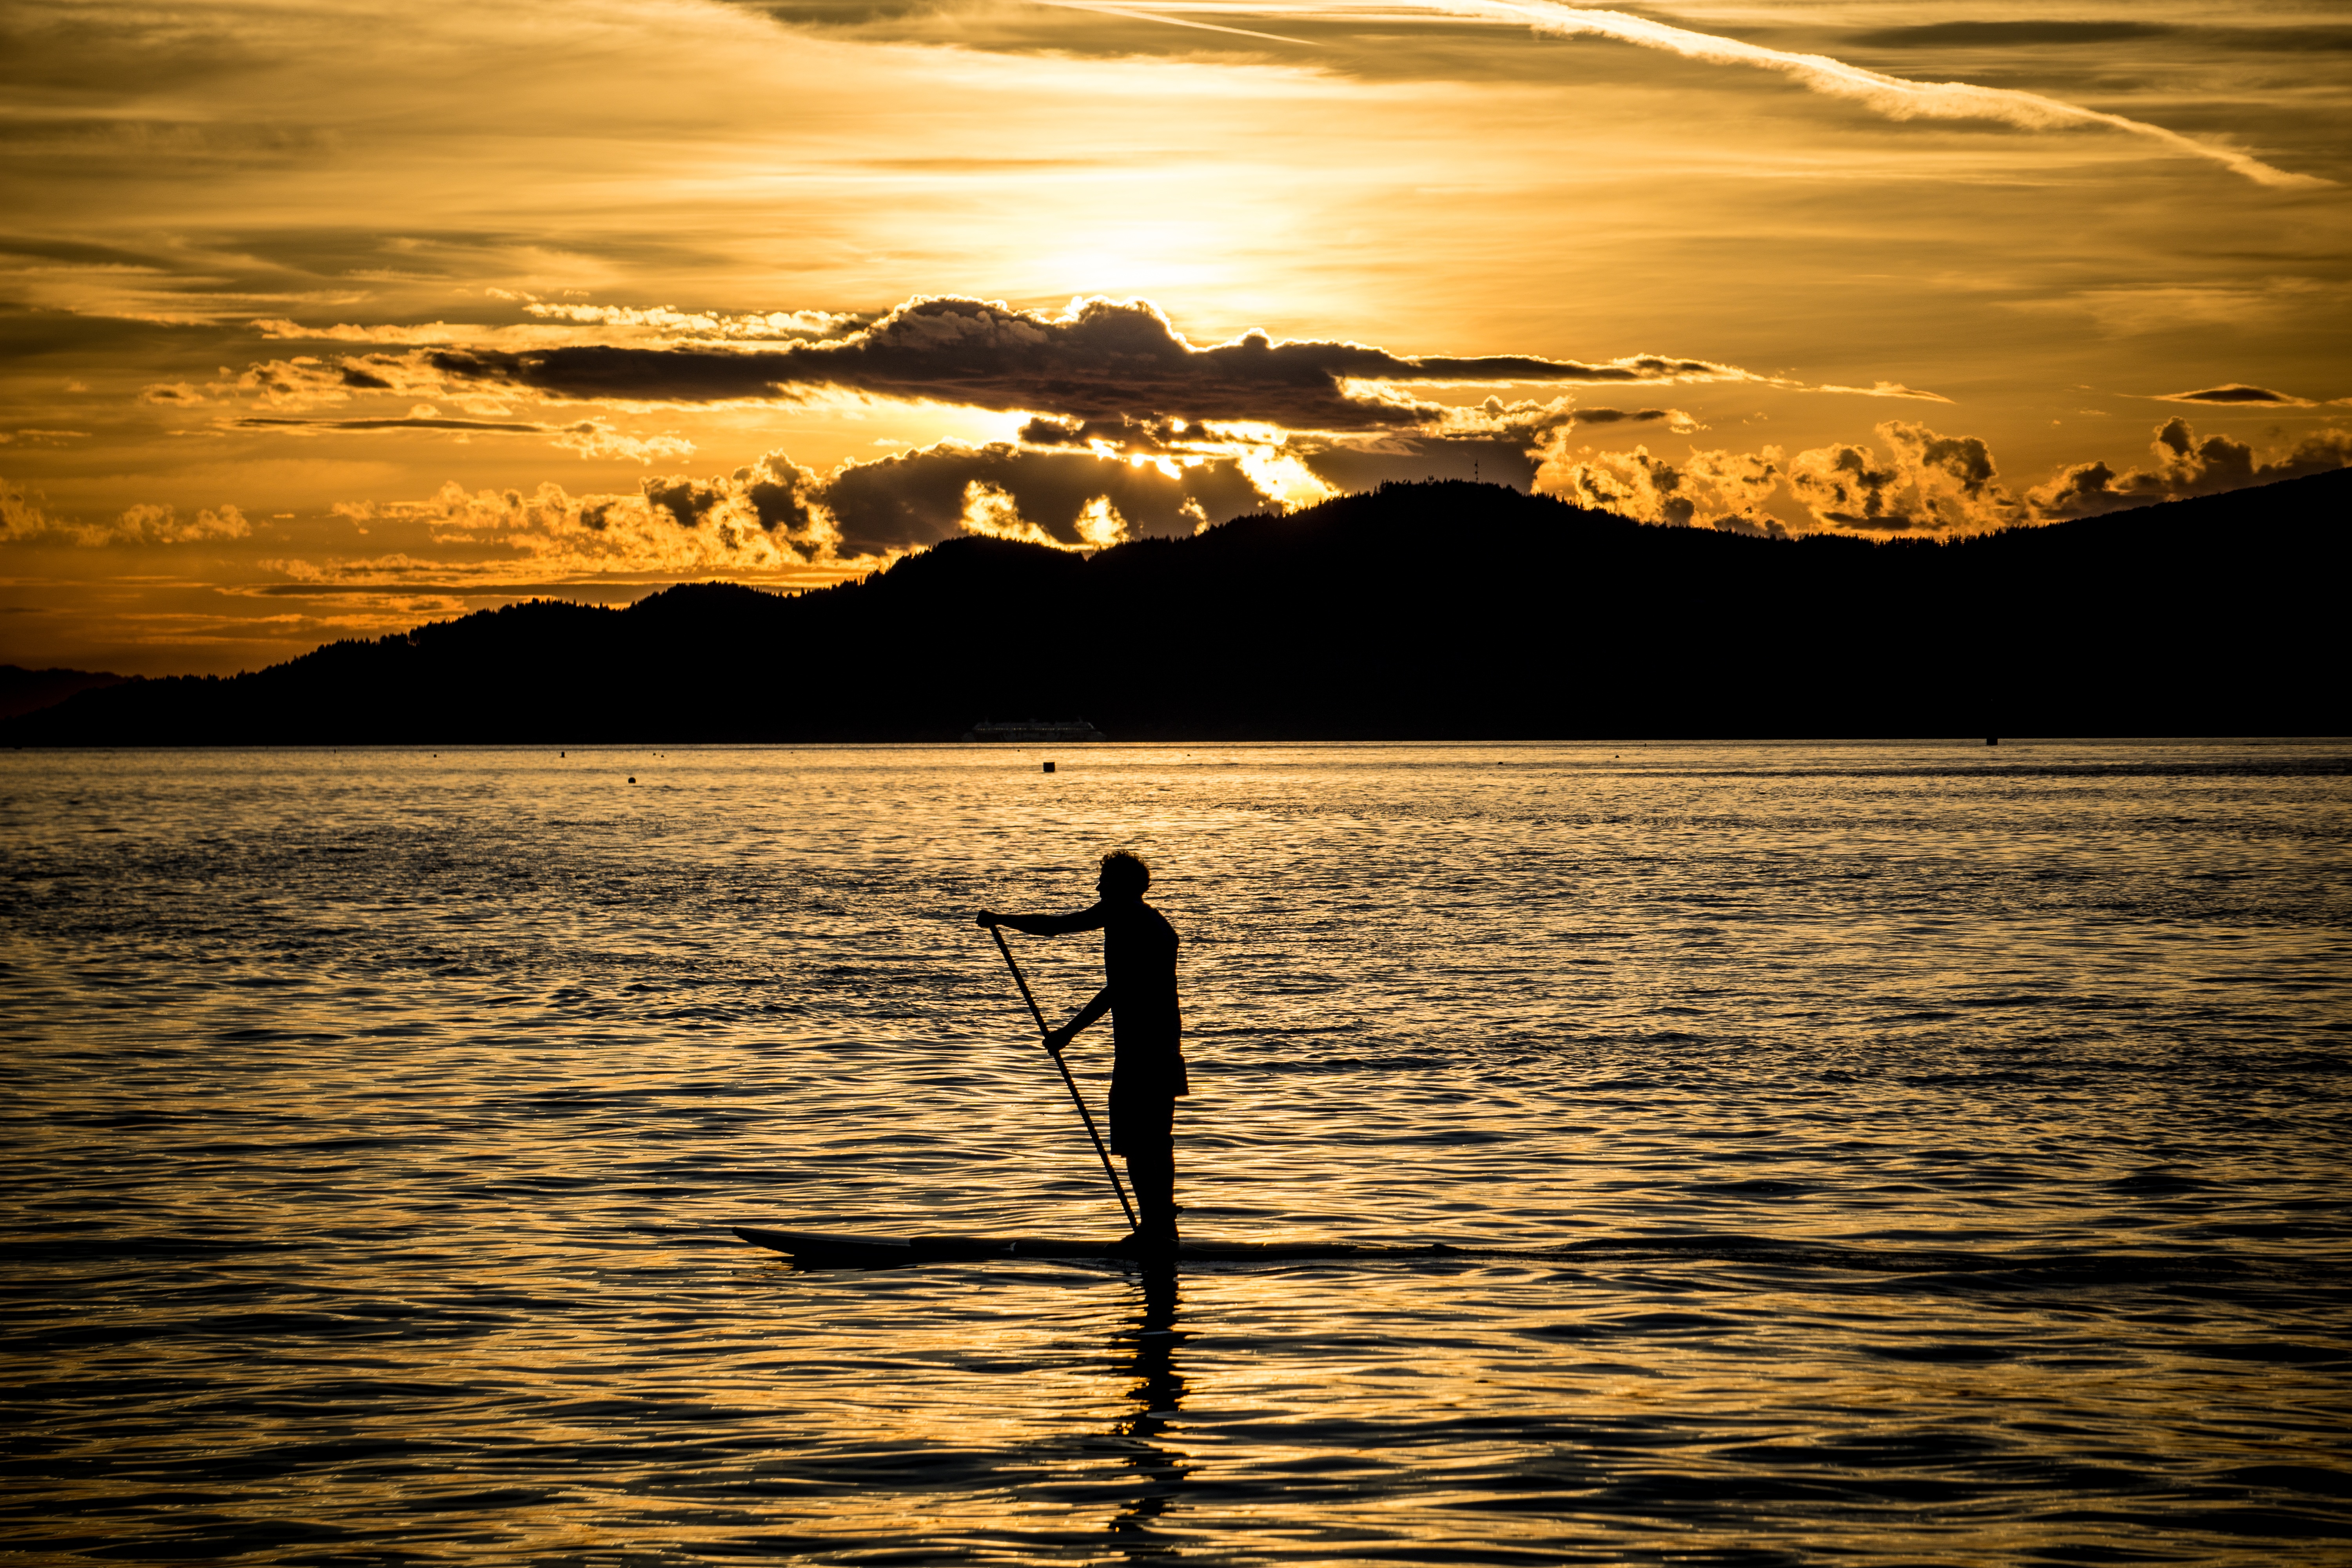
sea, coast, water, nature, outdoor, ocean, horizon, cloud, sky, sun, sunrise, sunset, sport, sunlight, morning, shore, wave, lake, dawn, dusk, evening, reflection, bay, lifestyle, paddle board, clouds, sup, afterglow, stand up paddling